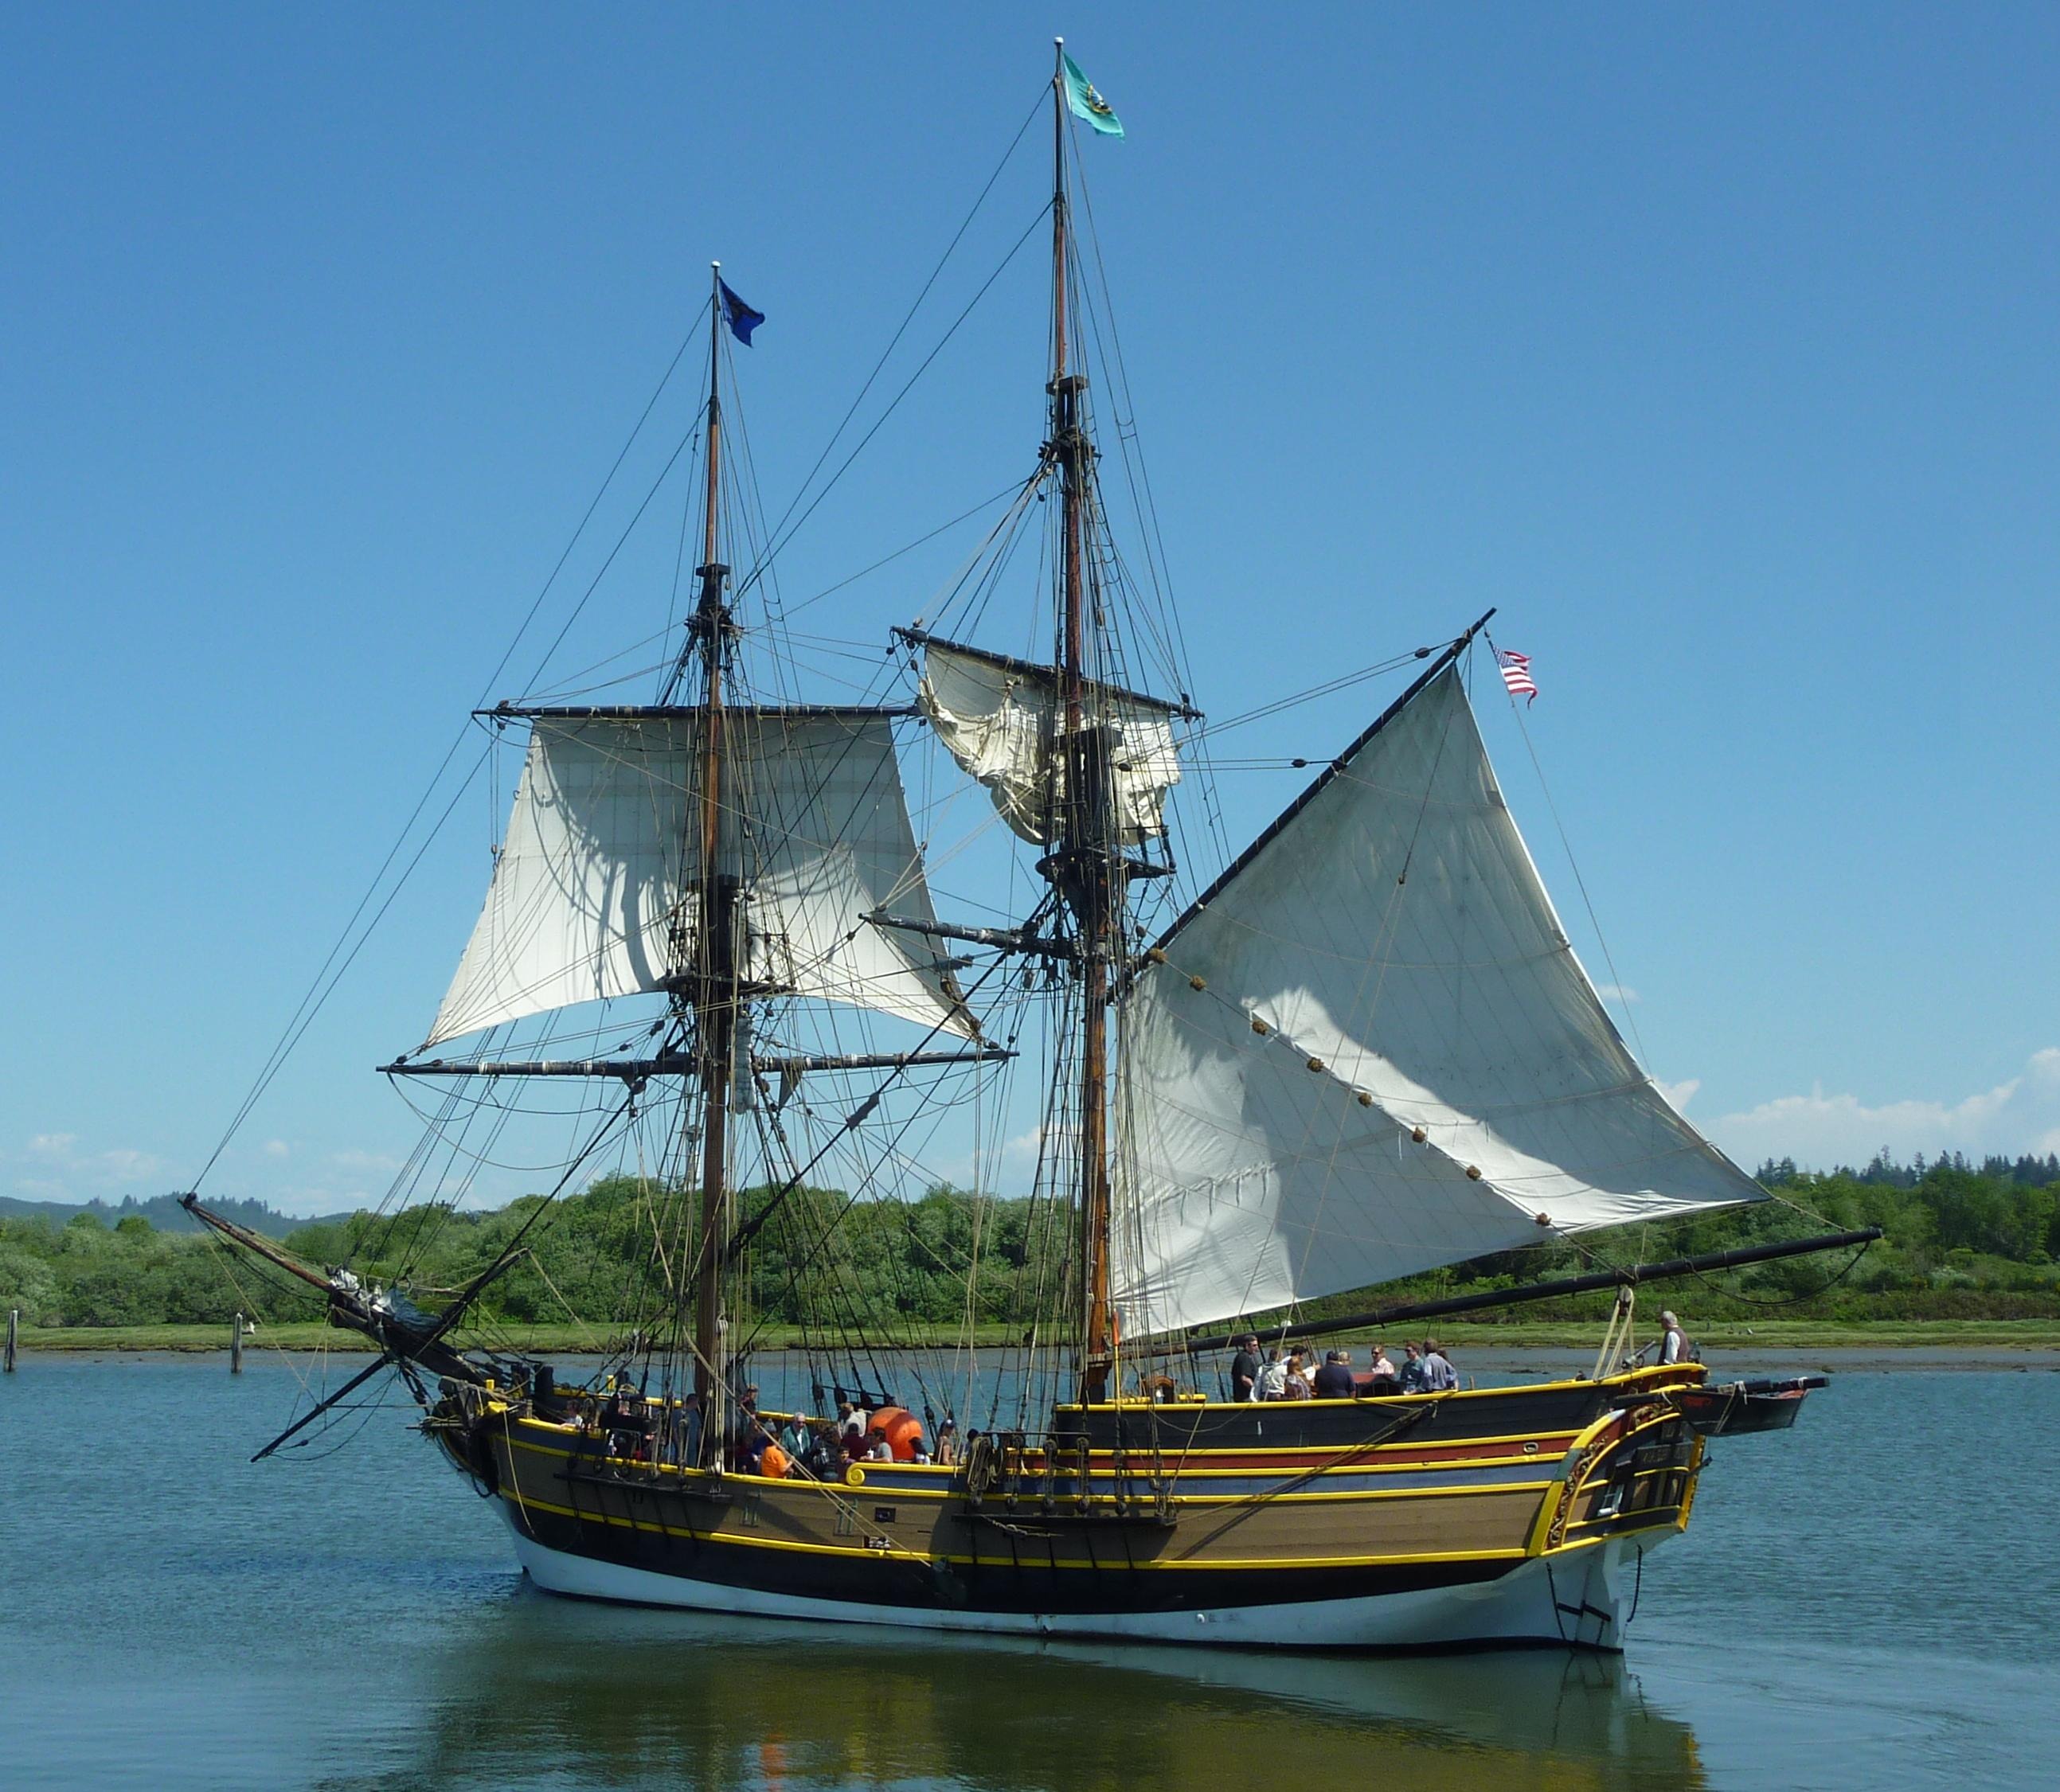
sea, coast, water, ocean, boat, vintage, view, ship, tourist, vehicle, mast, sailing, desktop, america, romantic, sightseeing, historic, colorful, sailboat, tourists, ships, sail, anchor, wallpaper, beautiful, history, historical, replica, sails, watercraft, schooner, seaman, sailor, windjammer, sailing boat, barque, brig, sailing ship, fishing vessel, training ship, tall ship, galleon, sail ship, seafarer, caravel, brigantine, lugger, barquentine